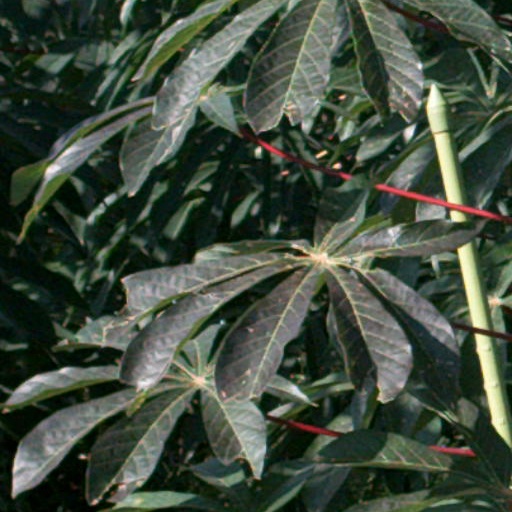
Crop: cassava